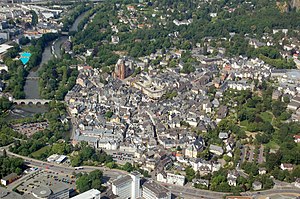
Wetzlar / Historie
Luftfoto af den gamle by
Wetzlar er en by i den tyske delstat Hessen med 51.545 indbyggere ved floden Lahn.